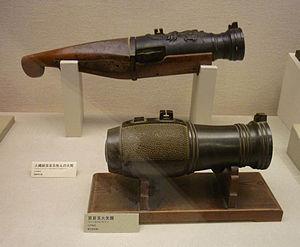
L'arquebuse est une arme à feu de portée effective limitée, assez lourde et encombrante mais dont on pouvait épauler les dernières versions.